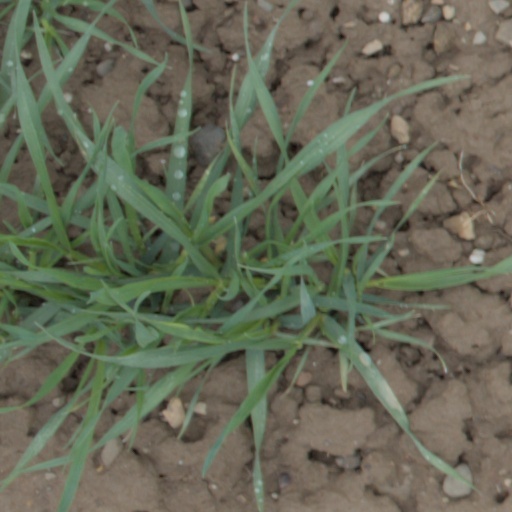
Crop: wheat